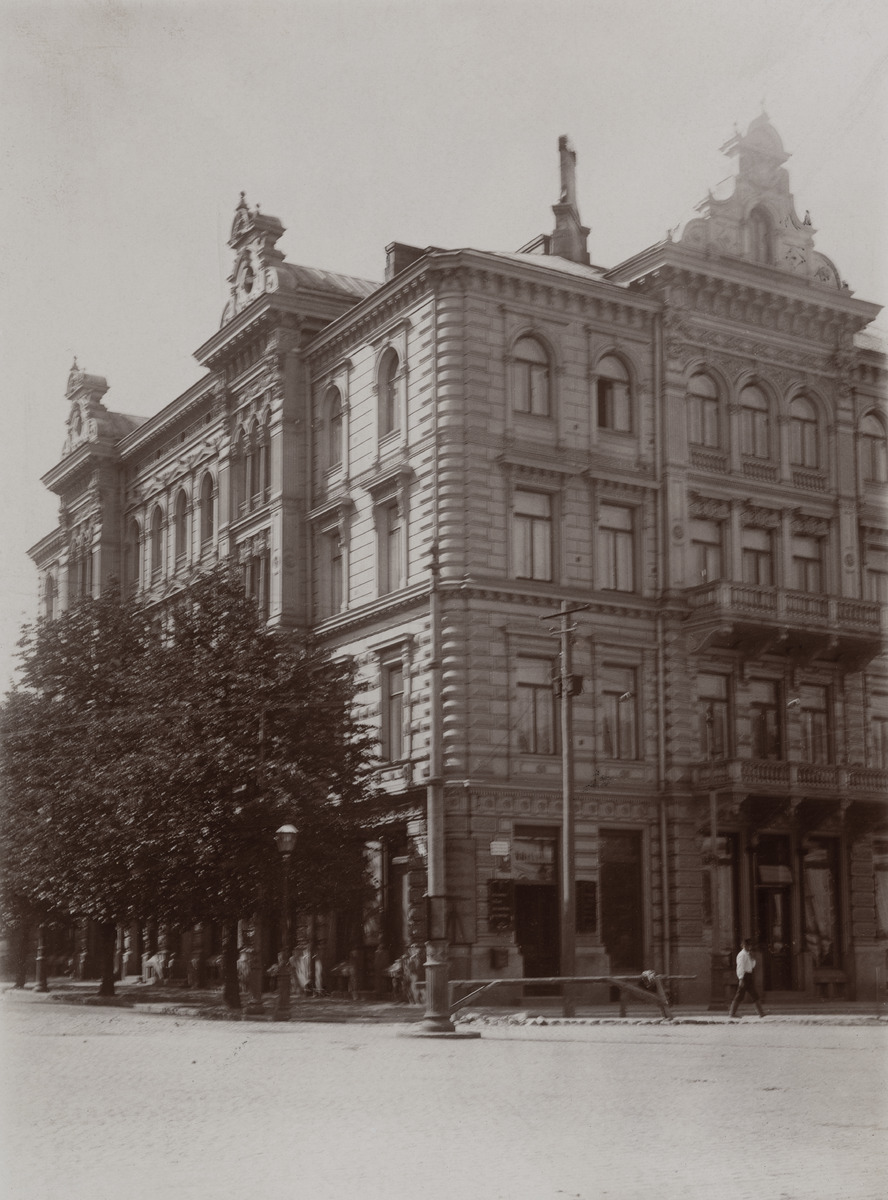
Bulevardi 1 - Mannerheimintie 2a, arkkitehti Theodor Höijer, rakennusmestarina toimi Juho Ahde, rakennus on valmistunut vuonna 1890
sisällön kuvaus: Bulevardi 1 - Mannerheimintie 2a, arkkitehti Theodor Höijer, rakennusmestarina toimi Juho Ahde, rakennus on valmistunut vuonna 1890. Asuin- ja liikerakennuksen rakennuttaja oli valtioneuvos Frenckellin leski Josefine Frenckell. mustavalkoinen
Ajankohta: kuvausaika 1890 jälk.
Paikka: Suomi, Uusimaa, Helsinki, Kamppi Helsinki, Bulevardi 1, Mannerheimintie 2a
Aiheet: asuinrakennukset, liikerakennukset, kerrostalot, kadut, jalankulkijat, puut, lyhdyt, sähkölinjat